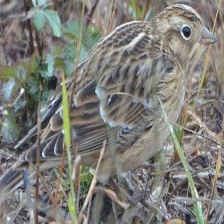
Species: SMITHS LONGSPUR
Scientific name: CALCARIUS PICTUS